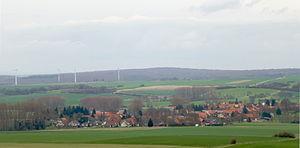
Varlosen est un quartier de la commune allemande de Niemetal, dans l'arrondissement de Göttingen, Land de Basse-Saxe.